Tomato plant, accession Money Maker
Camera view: horizontal (90 deg, fisheye); turntable rotation: 240 degrees
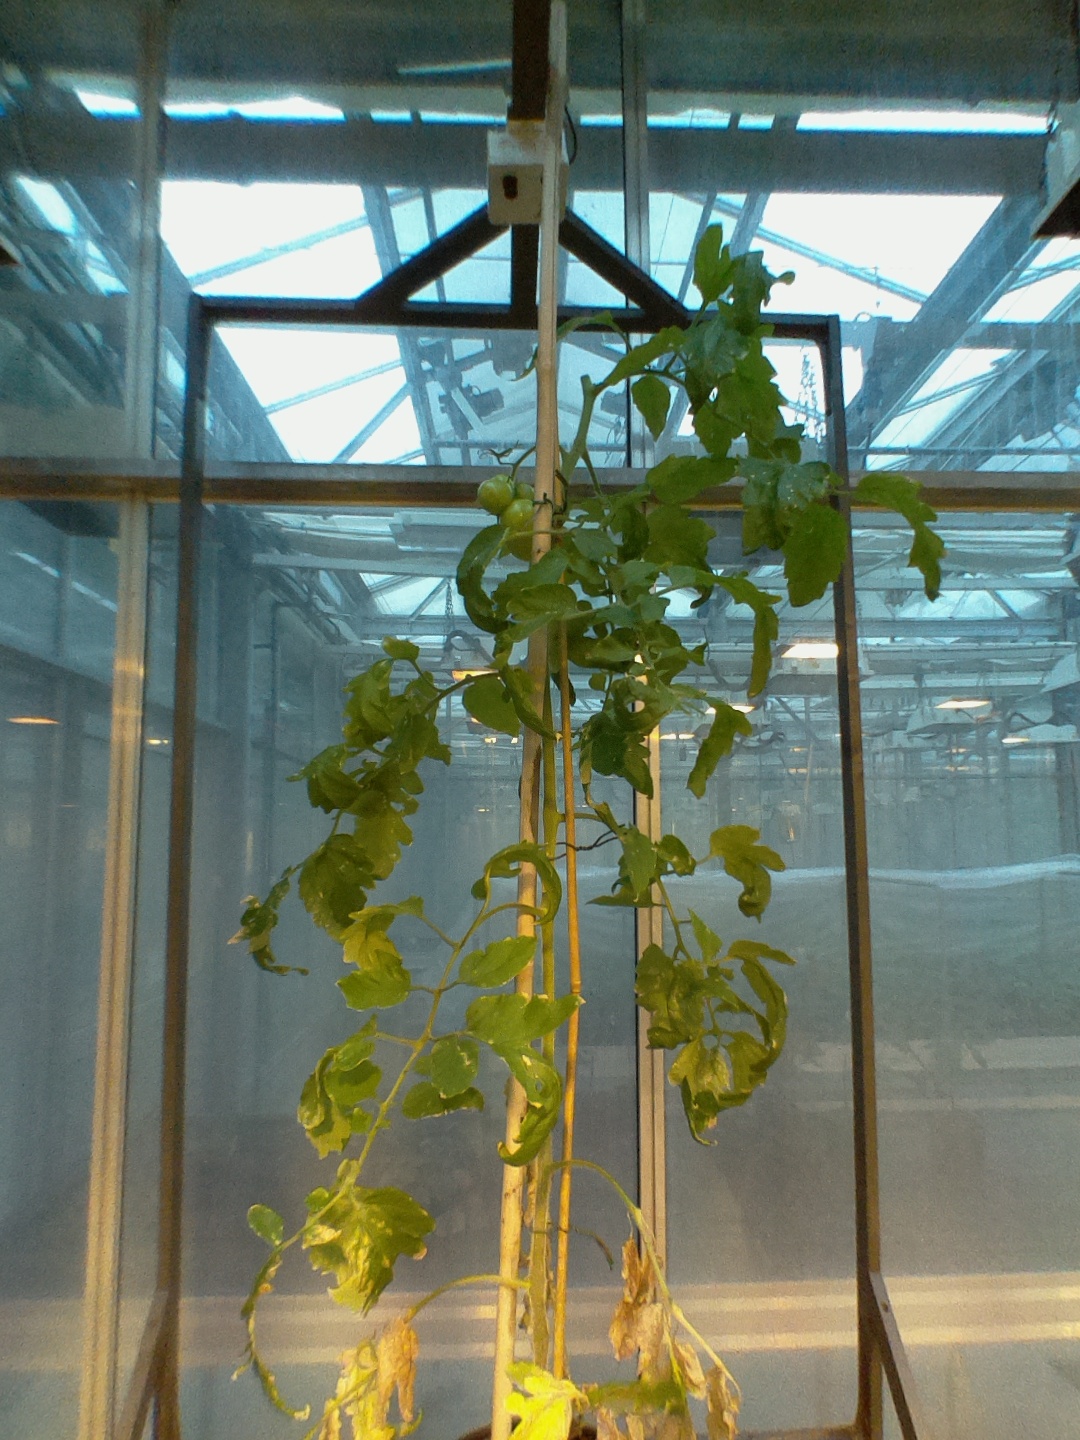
BBCH growth stage 76: 60%-70% of final fruit size